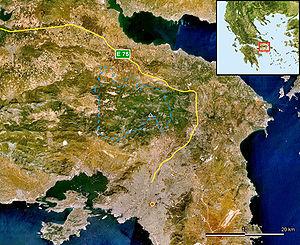
Carte vierge de la région du Parnès en Grèce.